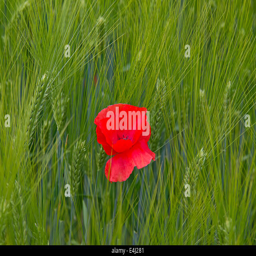
poppy on the wheat field